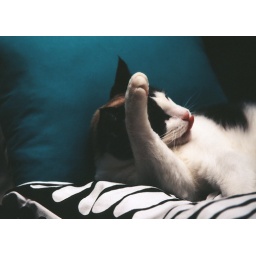
Ruby in the black leather chair